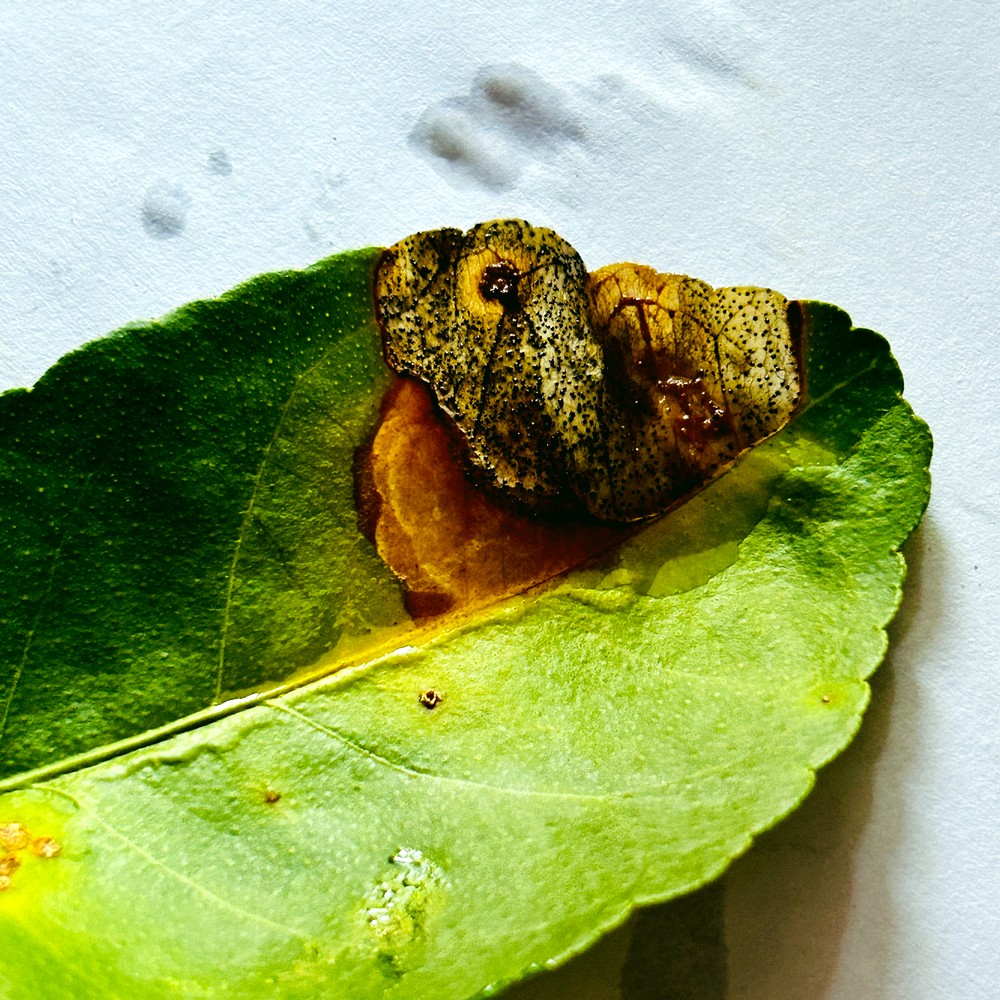
Label: Citrus Canker